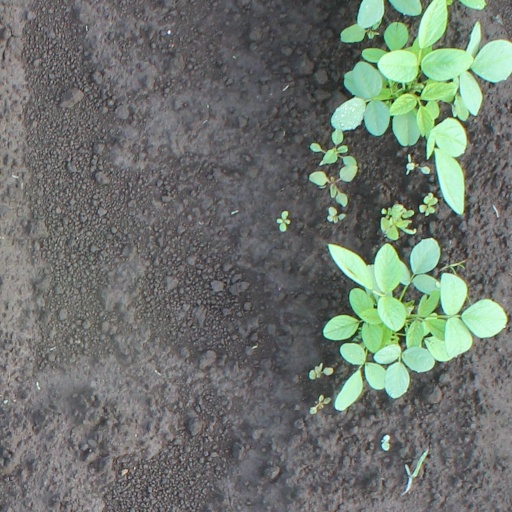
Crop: soybean